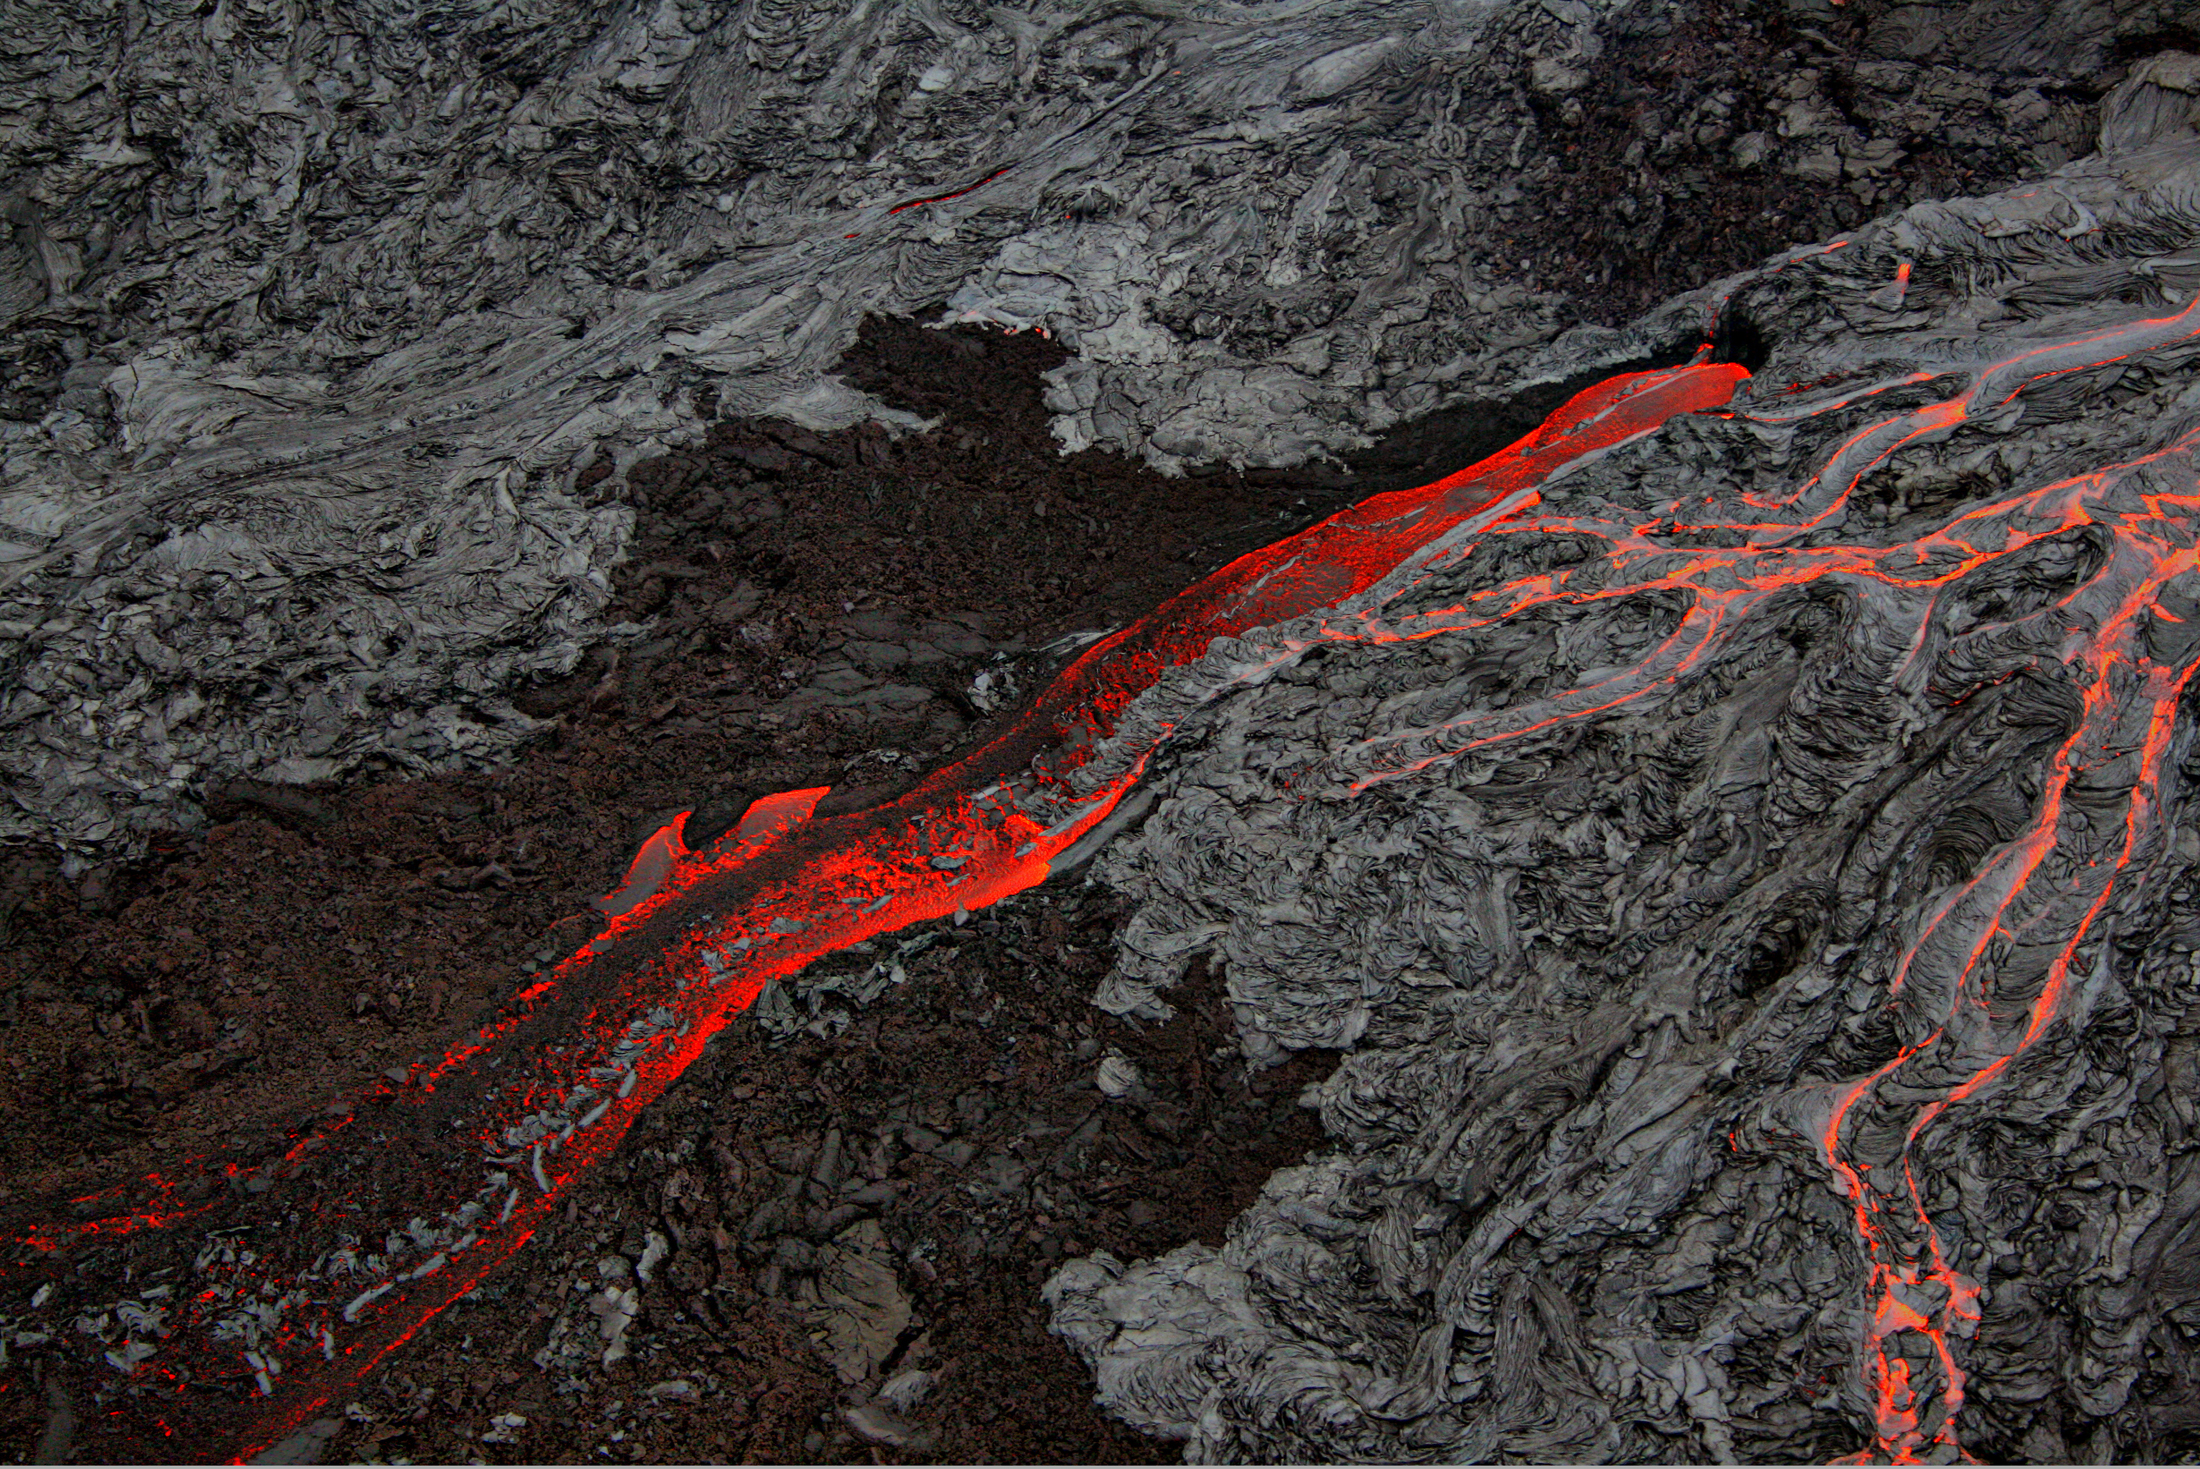
fire, slope, map, lava, bedrock, geological phenomenon, landscape, asphalt, soil, geology, intrusion, rock, event, lava plain, wood, carmine, Fissure vent, volcanic field, fault, igneous rock